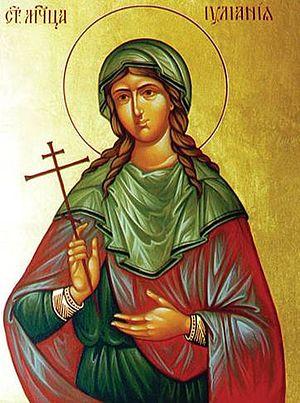
Sainte Julienne est une vierge et martyre vivant au début du IVᵉ siècle